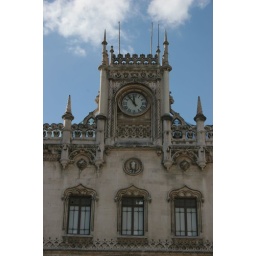
The clock atop the old train station near Restauradores